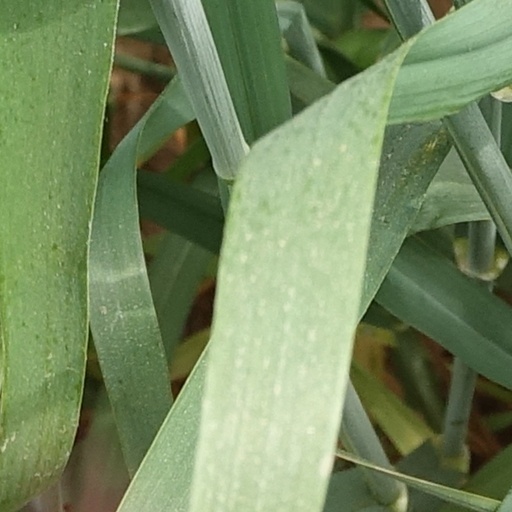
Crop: wheat